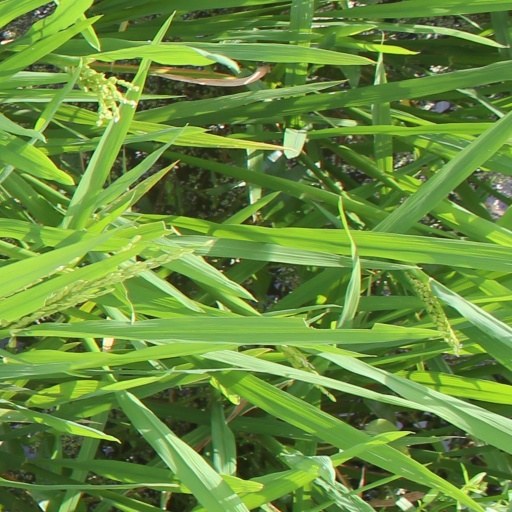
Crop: rice